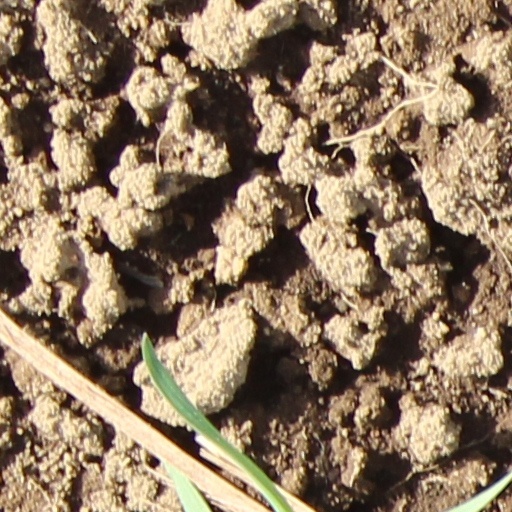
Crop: wheat